Israeli citizenship law

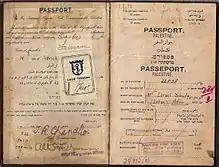
The details pages of a British passport giving basic information for a resident written in English, Hebrew, and Arabic. The document specifies its holder as Palestinian.

The region of Palestine was conquered by the Ottoman Empire in 1516. Accordingly, Ottoman nationality law applied to the area. Palestine was governed by the Ottomans for four centuries until British occupation in 1917 during the First World War. The area nominally remained an Ottoman territory following the conclusion of the war until the United Kingdom obtained a League of Nations mandate for the region in 1922. Similarly, local residents ostensibly continued their status as Ottoman subjects, although British authorities began issuing provisional certificates of Palestinian nationality shortly after the start of occupation. The terms of the mandate allowed Britain to exclude its application on certain parts of the region; this exclusion was exercised on the territory east of the Jordan River, where the Emirate of Transjordan was established.